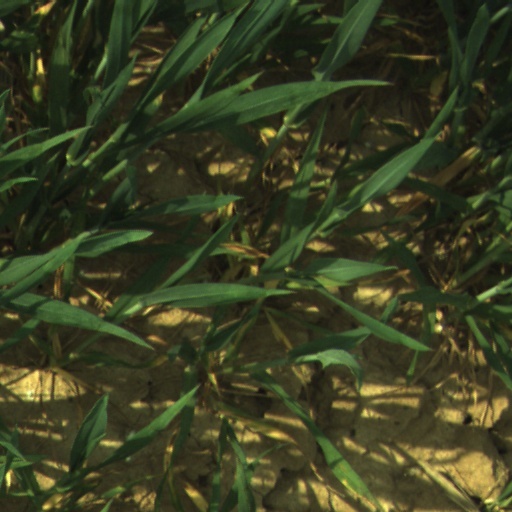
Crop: wheat